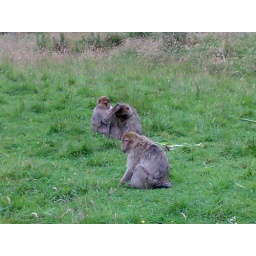
All monkeys in the forest are Barbary Macaques.Taken with a Nokia N73 on the 22th July 2007.